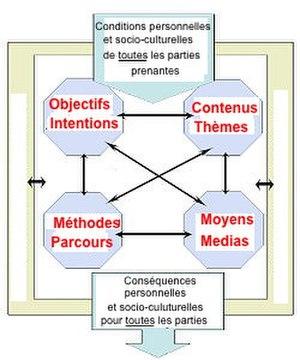
schéma du modèle
Le modèle didactique de Berlin a été créé par Paul Heimann en réaction à la bildungstheoretische Didaktik de Wolfgang Klafki. Reprochant à Klafki et à sa didactique marquée par les sciences humaines une "pensée stratosphérique", Heimann conçut un modèle pratique devant permettre à l'enseignant, sur une base purement empirique et sans jugement de valeur au départ, d'analyser théoriquement son propre enseignement et de prendre ainsi des décisions didactiques pertinentes et transparentes. Il doit aussi servir aux enseignants, dans la planification de leurs cours, à prendre en compte le plus possible les facteurs ayant une influence sur l'enseignement, ou simplement à en prendre conscience. Le but est de permettre un enseignement et un apprentissage ciblés et planifiés.